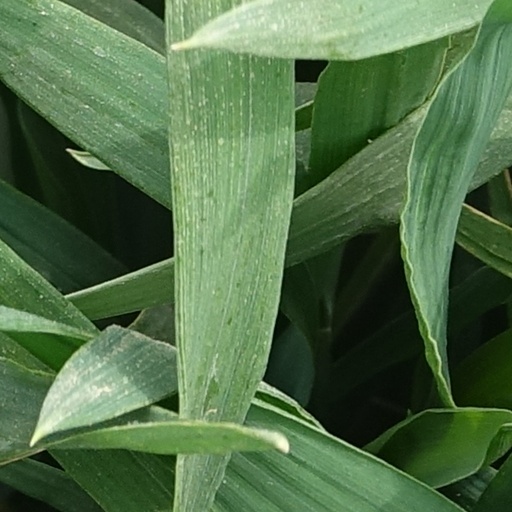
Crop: wheat